Andre Gurode

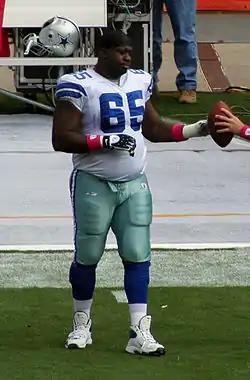
Gurode with the Dallas Cowboys in 2009

Andre Bernard Gurode (born March 6, 1978) is an American football coach and former player who is the assistant offensive line coach for the Colorado Buffaloes of the Big XII (NCAA). He played as a center and guard in the National Football League (NFL). Gurode played college football for the Colorado Buffaloes, earning consensus All-American honors. He was selected by the Dallas Cowboys in the second round of the 2002 NFL draft. During his eight seasons with Dallas, he was named to five Pro Bowls. In his final three seasons, Gurode spent one year each with the Baltimore Ravens, Chicago Bears, and Oakland Raiders.